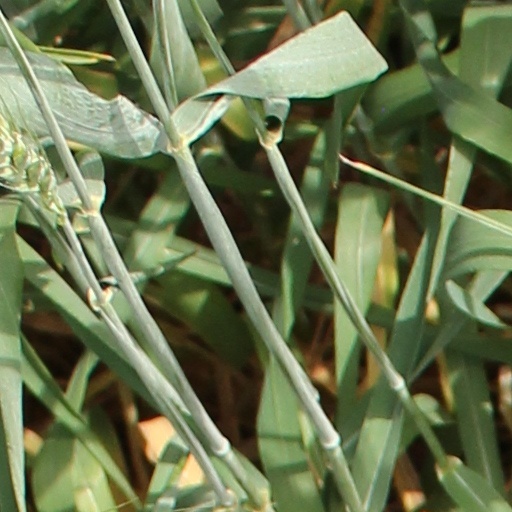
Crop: wheat